2012 phenomenon

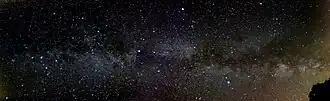
a photograph of the Milky Way, rotated 90 degrees

Very little is known about the god Bʼolon Yokteʼ. According to an article by Mayanists Markus Eberl and Christian Prager in "British Anthropological Reports", his name is composed of the elements "nine", ʼOK-teʼ (the meaning of which is unknown), and "god". Confusion in classical period inscriptions suggests that the name was already ancient and unfamiliar to contemporary scribes. He also appears in inscriptions from Palenque, Usumacinta, and La Mar as a god of war, conflict, and the underworld. In one stele he is portrayed with a rope tied around his neck, and in another with an incense bag, together signifying a sacrifice to end a cycle of years.